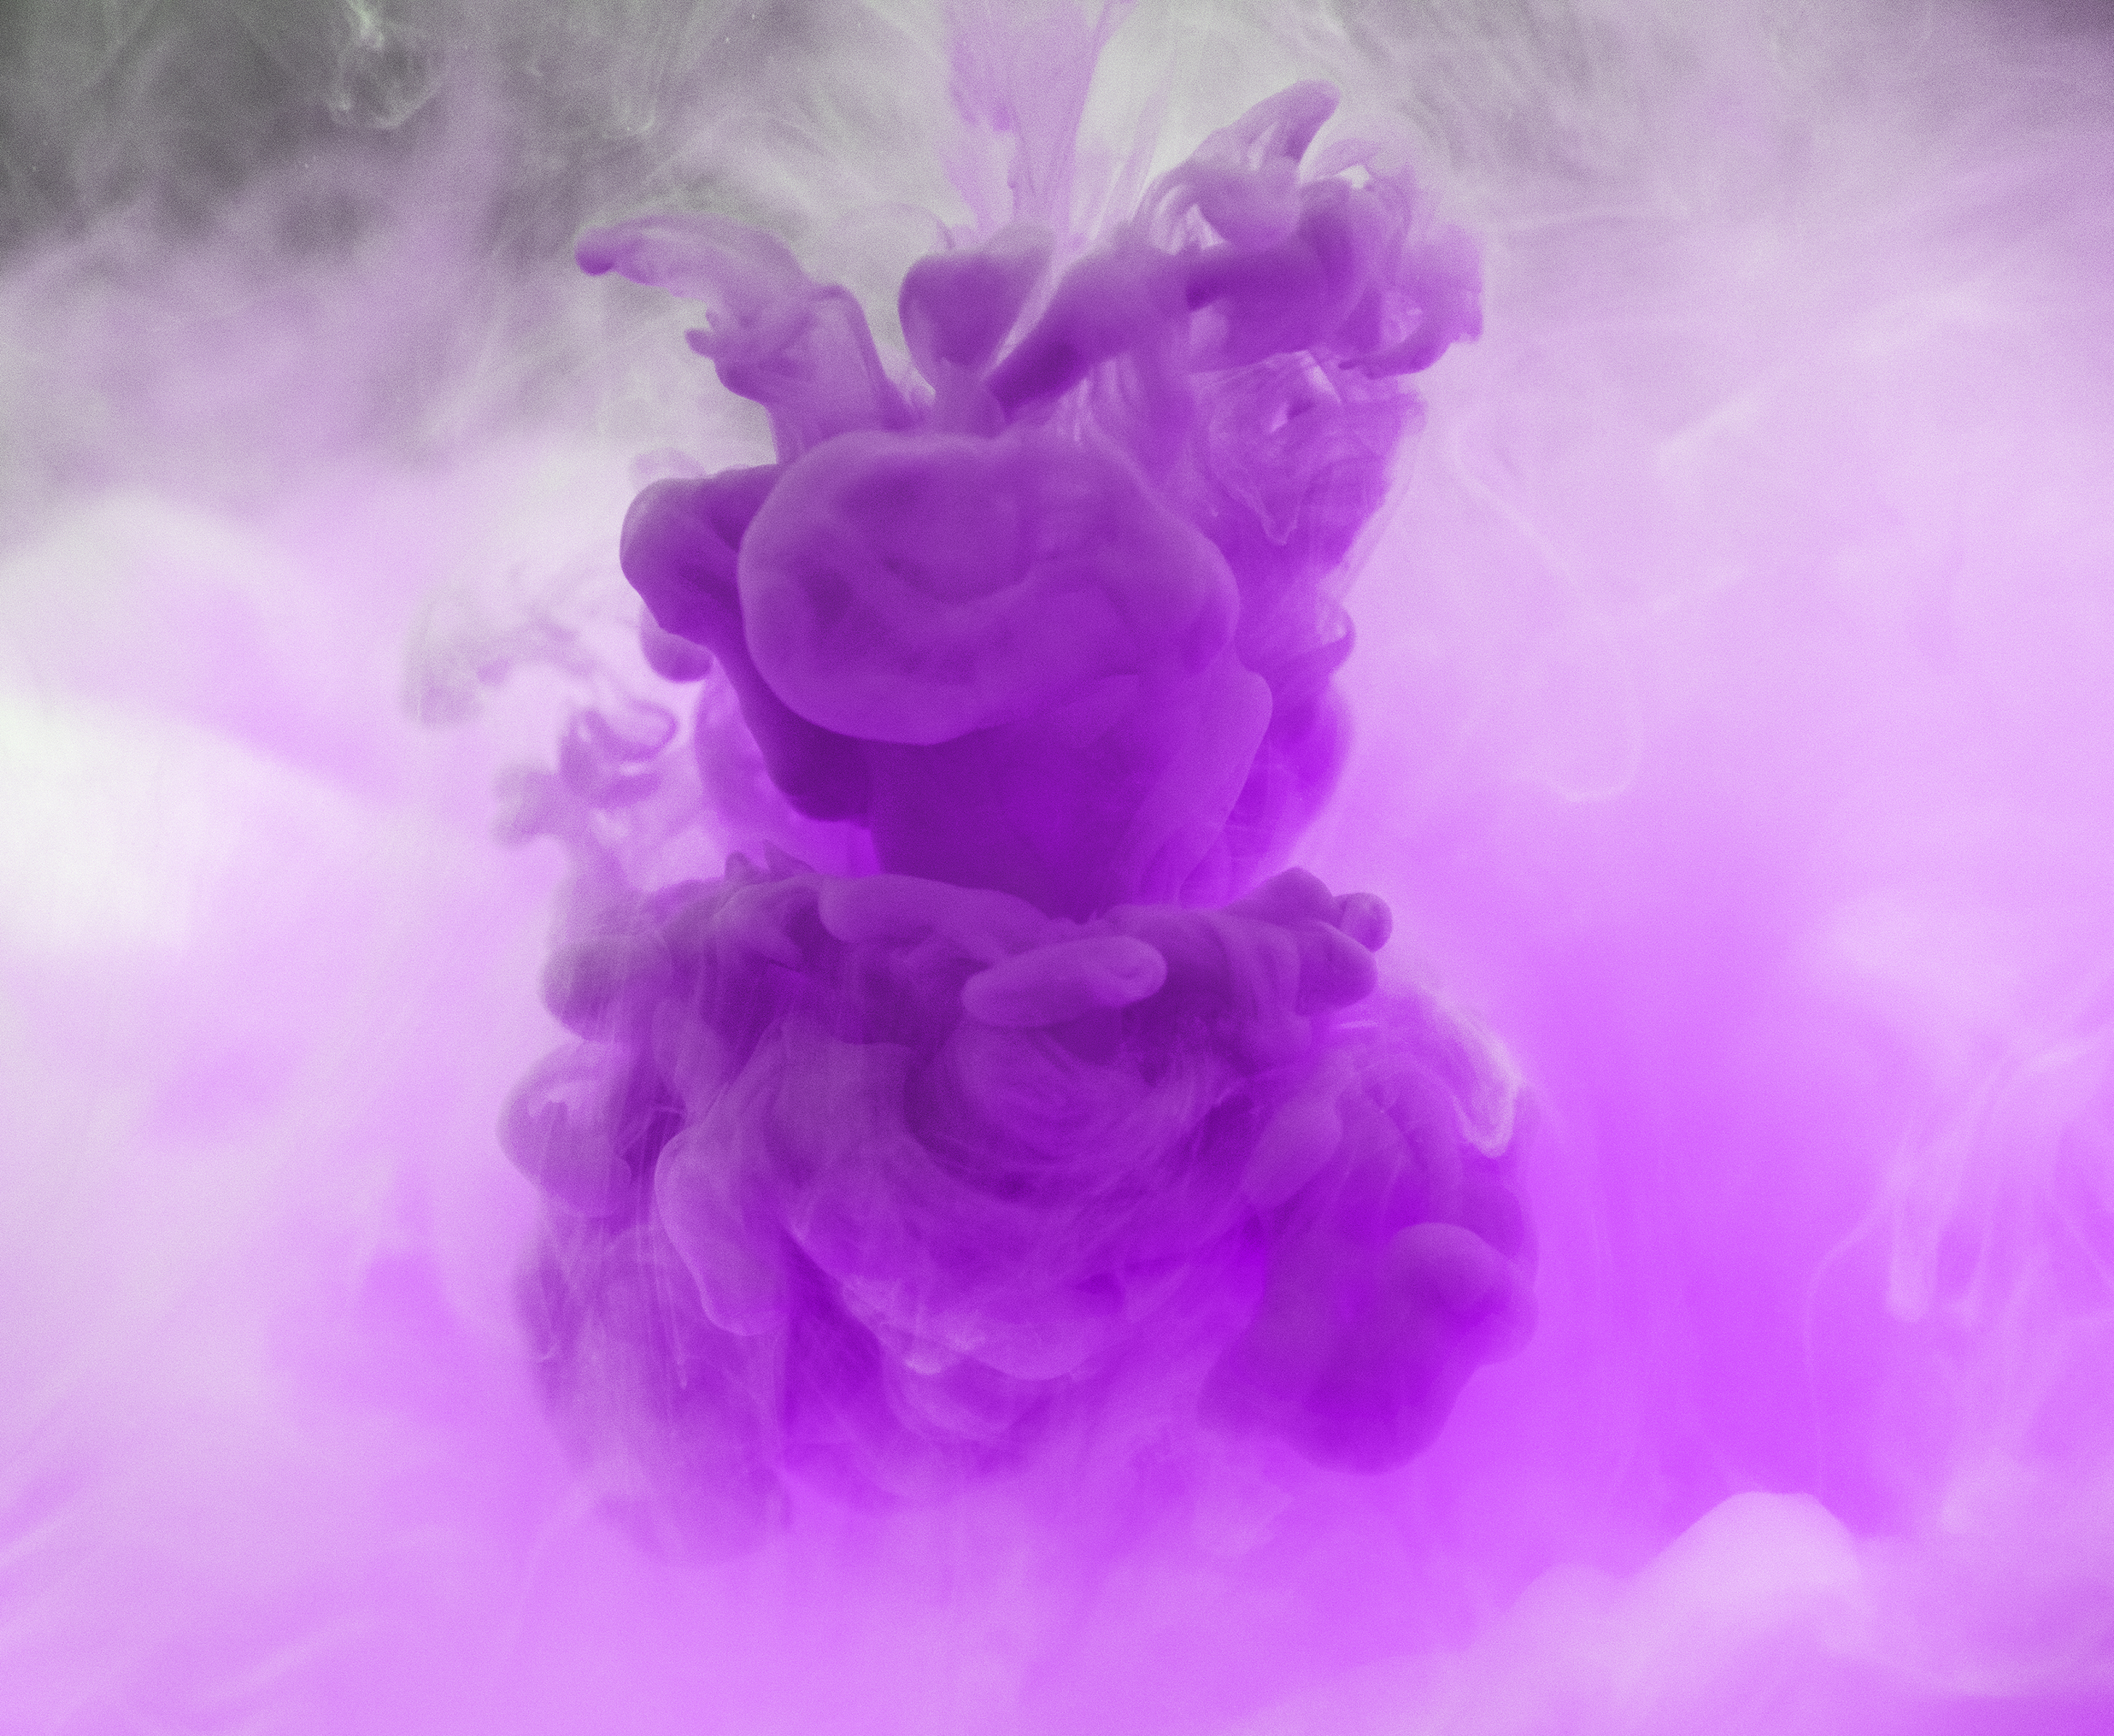
abstract, acrylic, art, artistic, background, blend, bright, burst, cloud, color in water, colorful, creative, decoration, design, dissolve, dissolving, drip, drop, dye, dynamic, explosion, flowing, ink, liquid, macro, mix, mixed, motion, movement, paint, pattern, pink, purple, shape, tags, water, watercolor, violet, lilac, flower, petal, magenta, sky, computer wallpaper, rose family